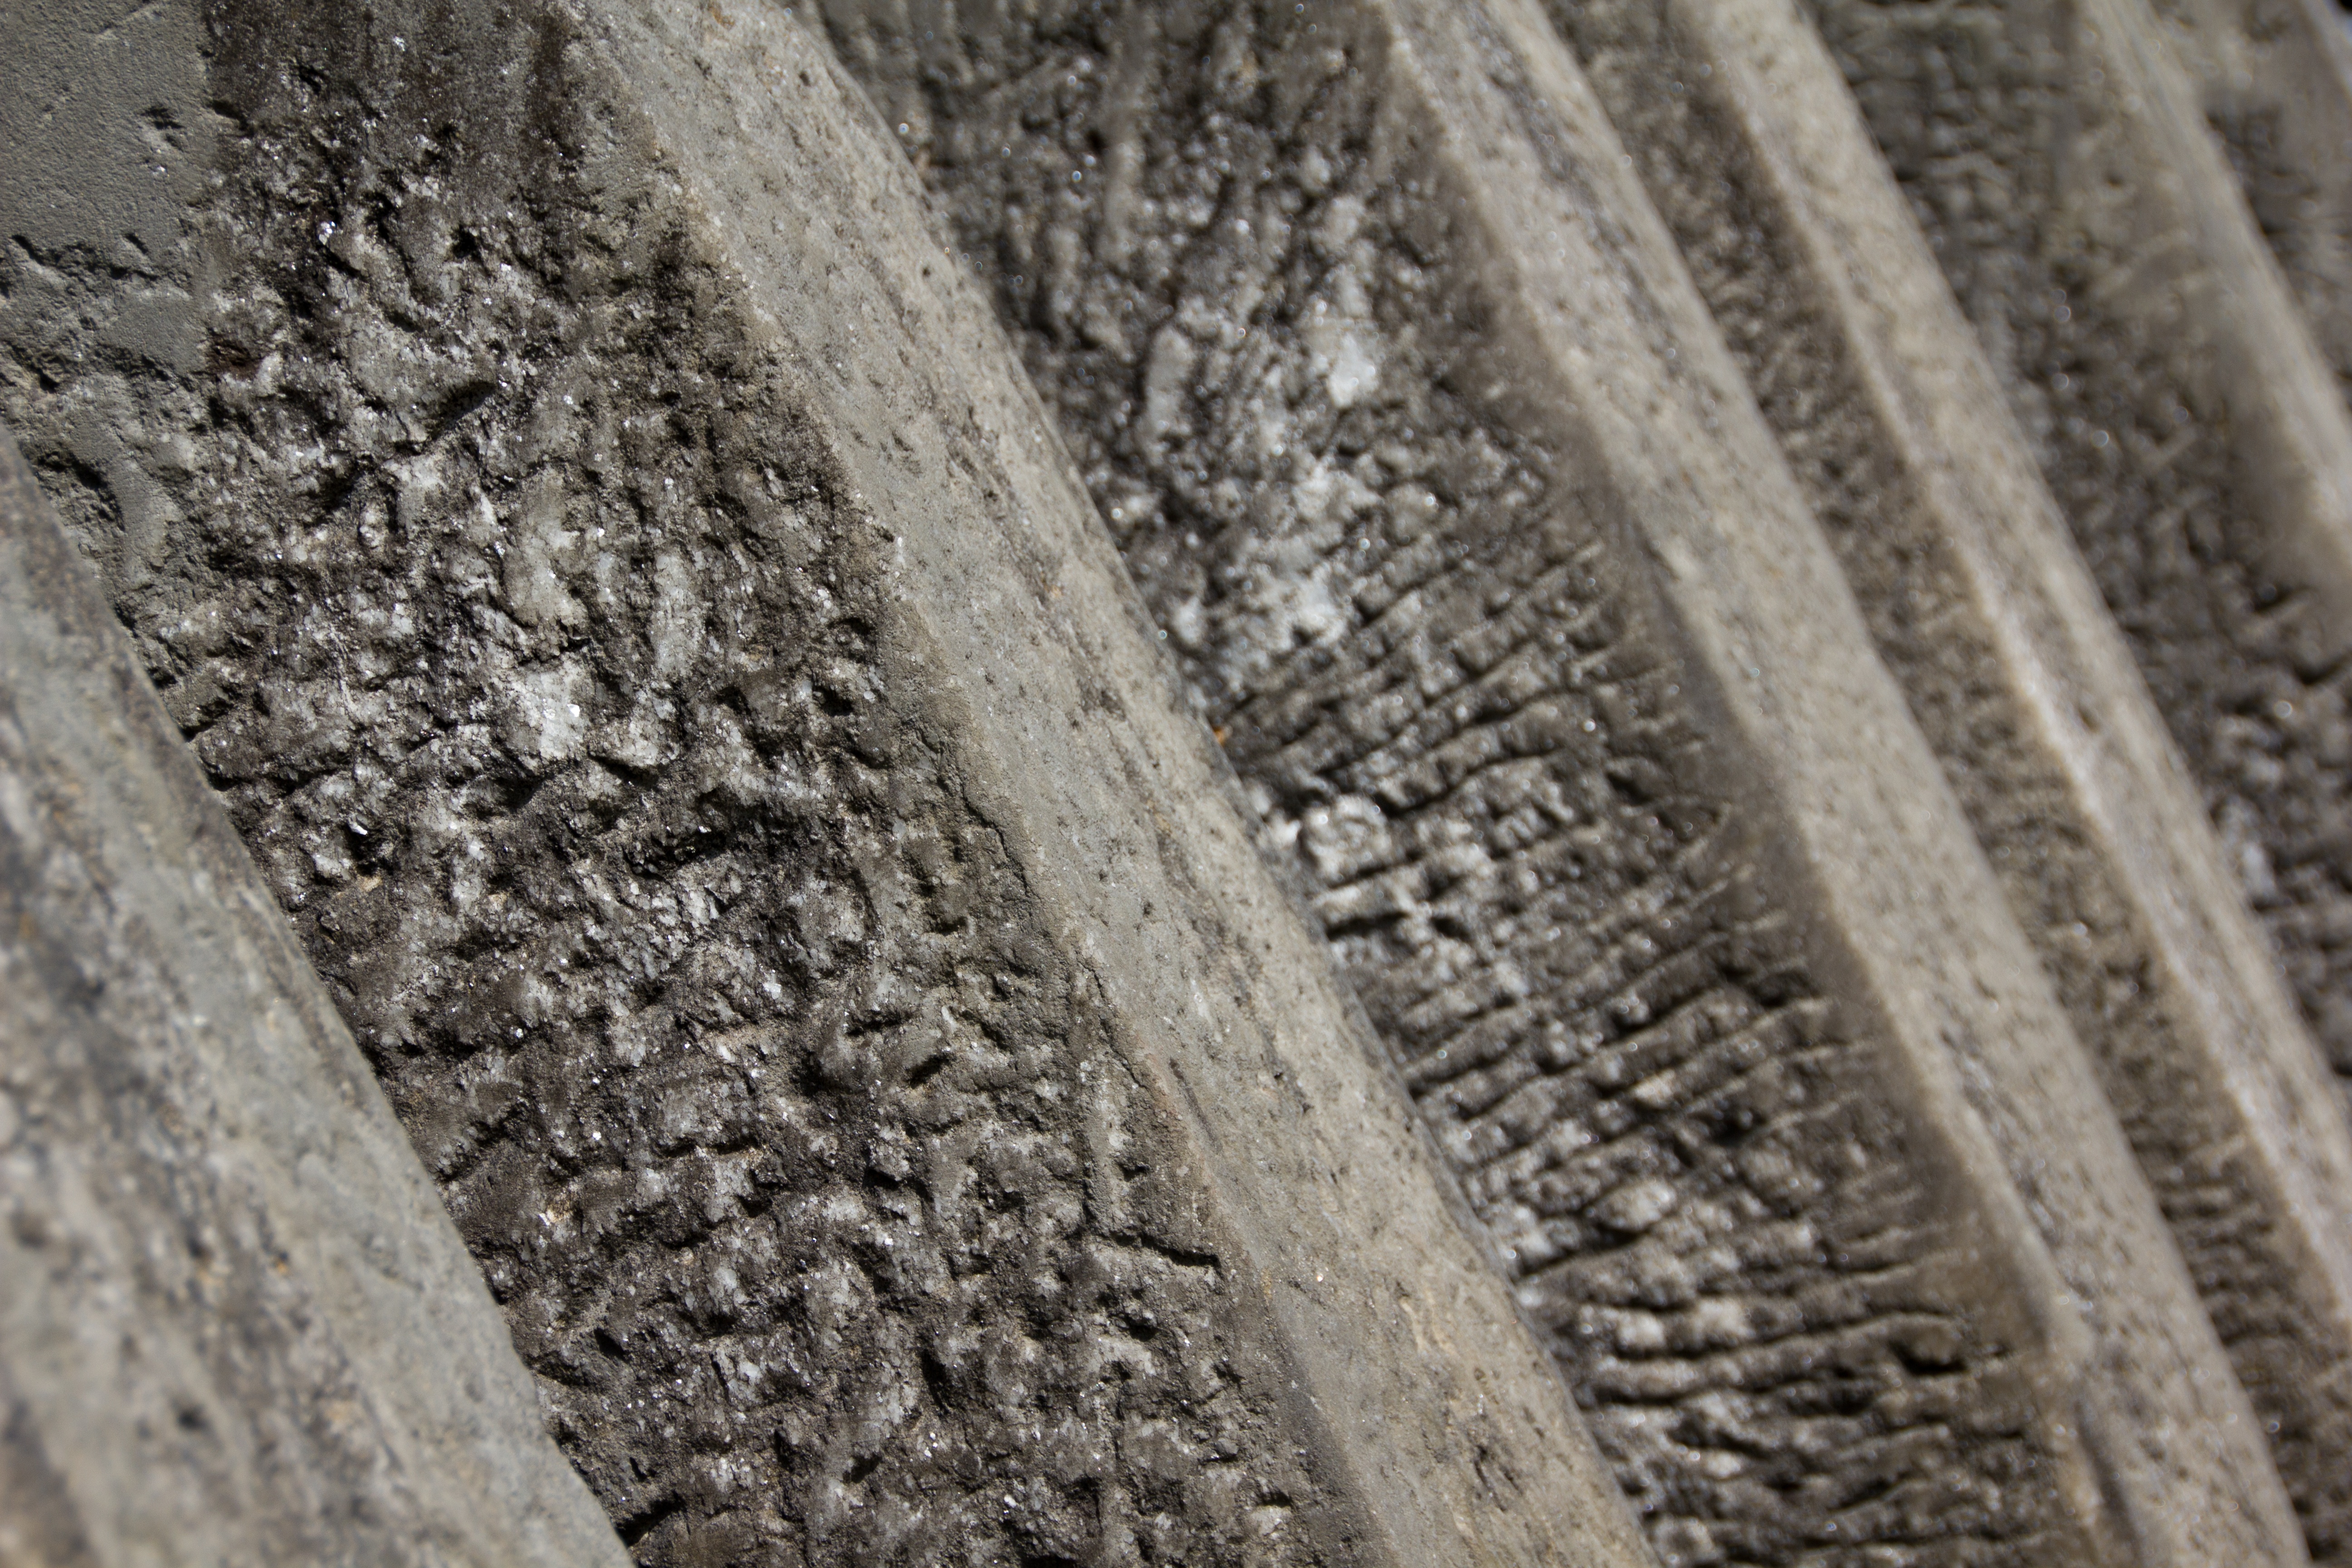
rock, wood, track, texture, wall, asphalt, soil, material, geology, flooring, road surface, ancient history